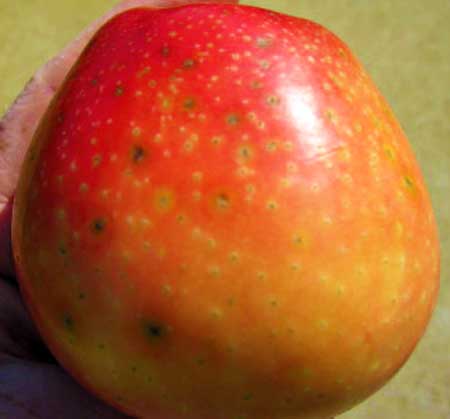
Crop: apple
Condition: black_rot